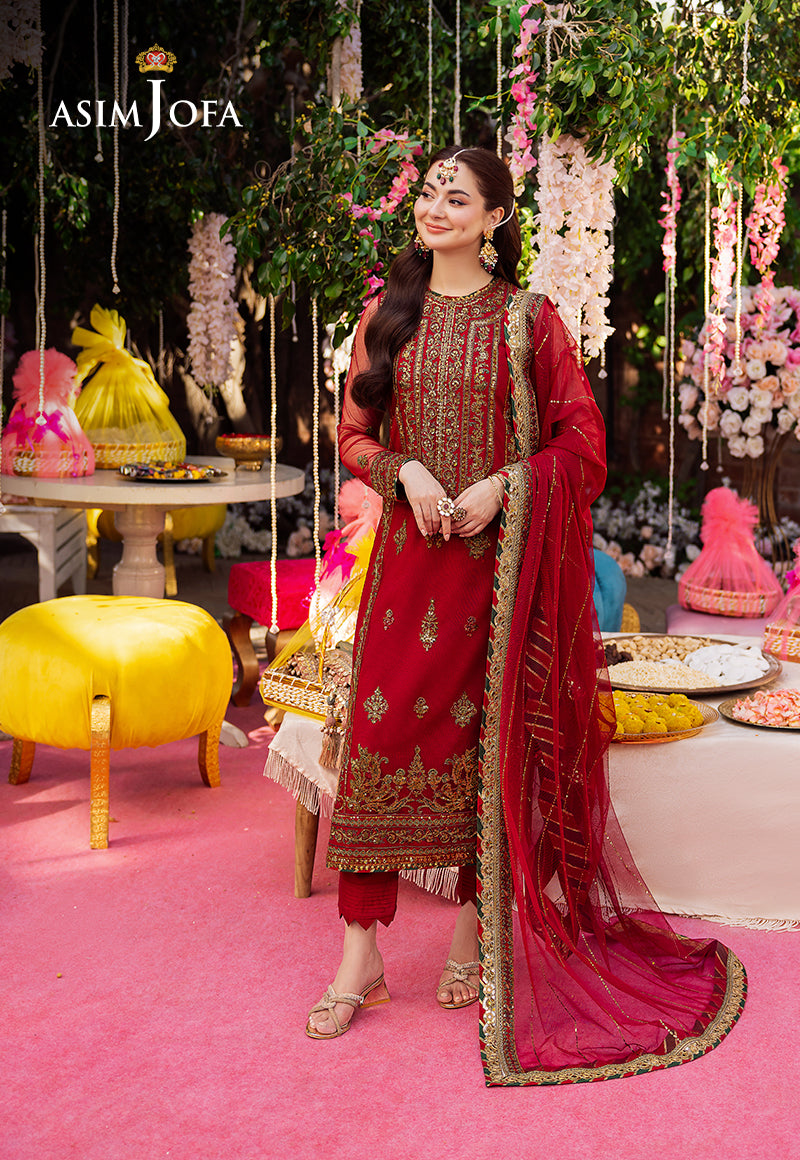
maroon jotas embroidered salwar